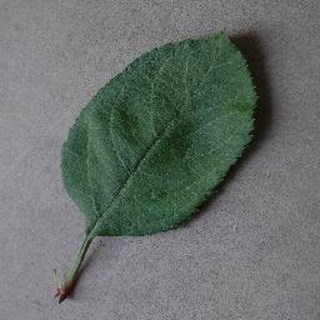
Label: healthy_apple